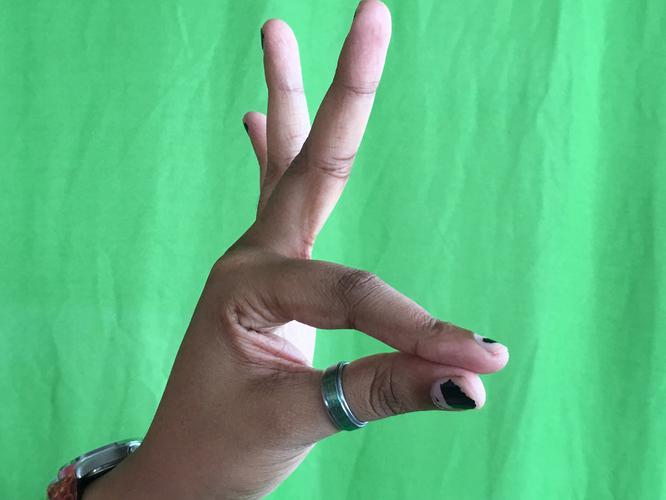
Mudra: Hamsasyam
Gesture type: single_hand